Andrew Robinson (Neighbours)

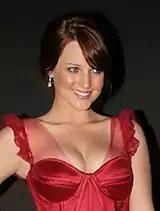
Andrew had a long term relationship with Summer Hoyland, played by Jordy Lucas

Andrew first storyline saw him have a one-night stand with Donna Freedman (Margot Robbie) during schoolies week. Donna was going through a rough patch in her relationship with Ringo Brown (Sam Clark) and when they argue at a dance party, Donna "catches the eye" of Andrew, the club promoter. Robbie explained "Andrew makes the first move to come over and have a chat. He's obviously very charming – and good-looking. Sparks fly straightaway." After they kiss at the party, Donna decides to go back to Andrew's place and she does not return to her room until the morning. A few weeks later, Andrew turns up in Erinsborough to visit his father, much to Donna's shock. Robbie stated that seeing Andrew again was the last thing Donna was expecting and she worries that he is going to tell everyone about what happened between them. "TV Week's" Jackie Brygel commented "Andrew's appearance has devastating consequences for several Ramsay Street residents in the months to come – particularly Donna, who's determined to keep her relationship with Ringo on track at any cost." Andrew puts pressure on Donna to give into their attraction for each other and they kiss. Robbie called Andrew "a game player" and said he likes the effect he has on Donna. When Ringo chooses to attend a university orientation evening instead of helping Donna out with her fashion business, Andrew becomes aware of her disappointment. He then seizes the opportunity to make "his presence felt in her life".